Mondo (drink)

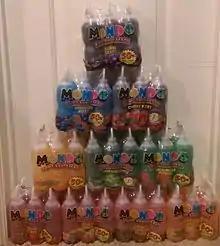
Mondo drinks stacked in 6 packs from 2015

Mondo was a line of fruit-flavored beverages marketed primarily towards children. Manufactured and distributed by the Jel Sert Company, production of Mondo began in 1991 and ended in 2021 or 2022.